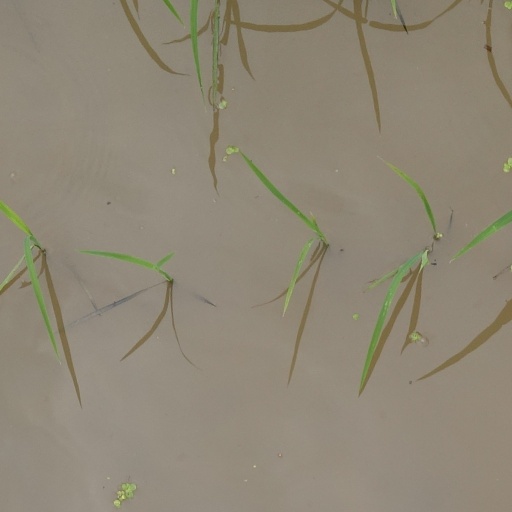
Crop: rice